LGBTQ movements in the United States

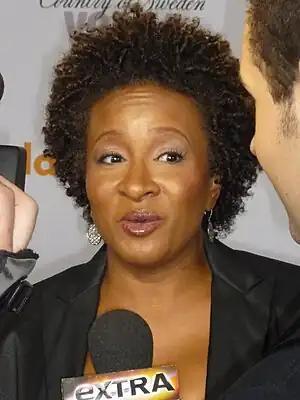
Wanda Sykes 2010 GLAAD Media Awards

GLAAD (formerly the Gay & Lesbian Alliance Against Defamation) is a U.S. non-governmental media monitoring organization that promotes the image of LGBTQ people in the media. Before March 2013, the name "GLAAD" had been an acronym for "Gay & Lesbian Alliance Against Defamation", but became the primary name due to its inclusiveness of bisexual and transgender issues. Its stated mission, in part, is to "[amplify] the voice of the LGBT community by empowering real people to share their stories, holding the media accountable for the words and images they present, and helping grassroots organizations communicate effectively."